Mainalo

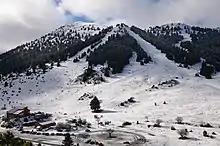

The mountain houses many forests of Greek fir and Crimean pine. Natura 2000 cites these forests as the ""[Greek fir and Crimean pine's] best representation in Peloponnisos.""